Benjamin J. Rabin

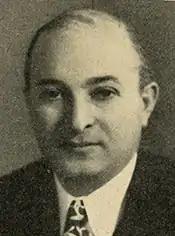

Benjamin J. Rabin (June 3, 1896 – February 22, 1969) was an American lawyer, jurist, World War I veteran, and politician who served one term as a Democratic member of the United States House of Representatives from New York from 1945 to 1947.